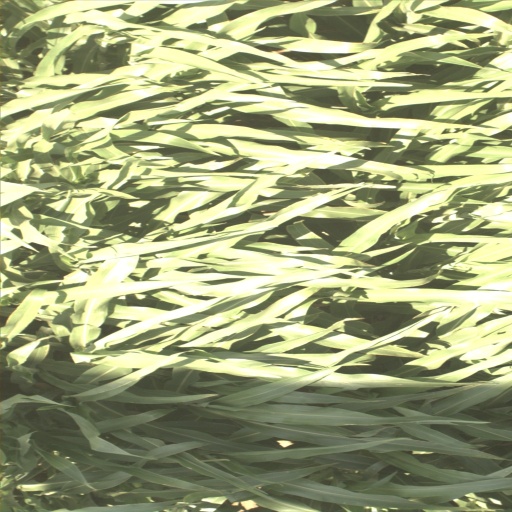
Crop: sorghum